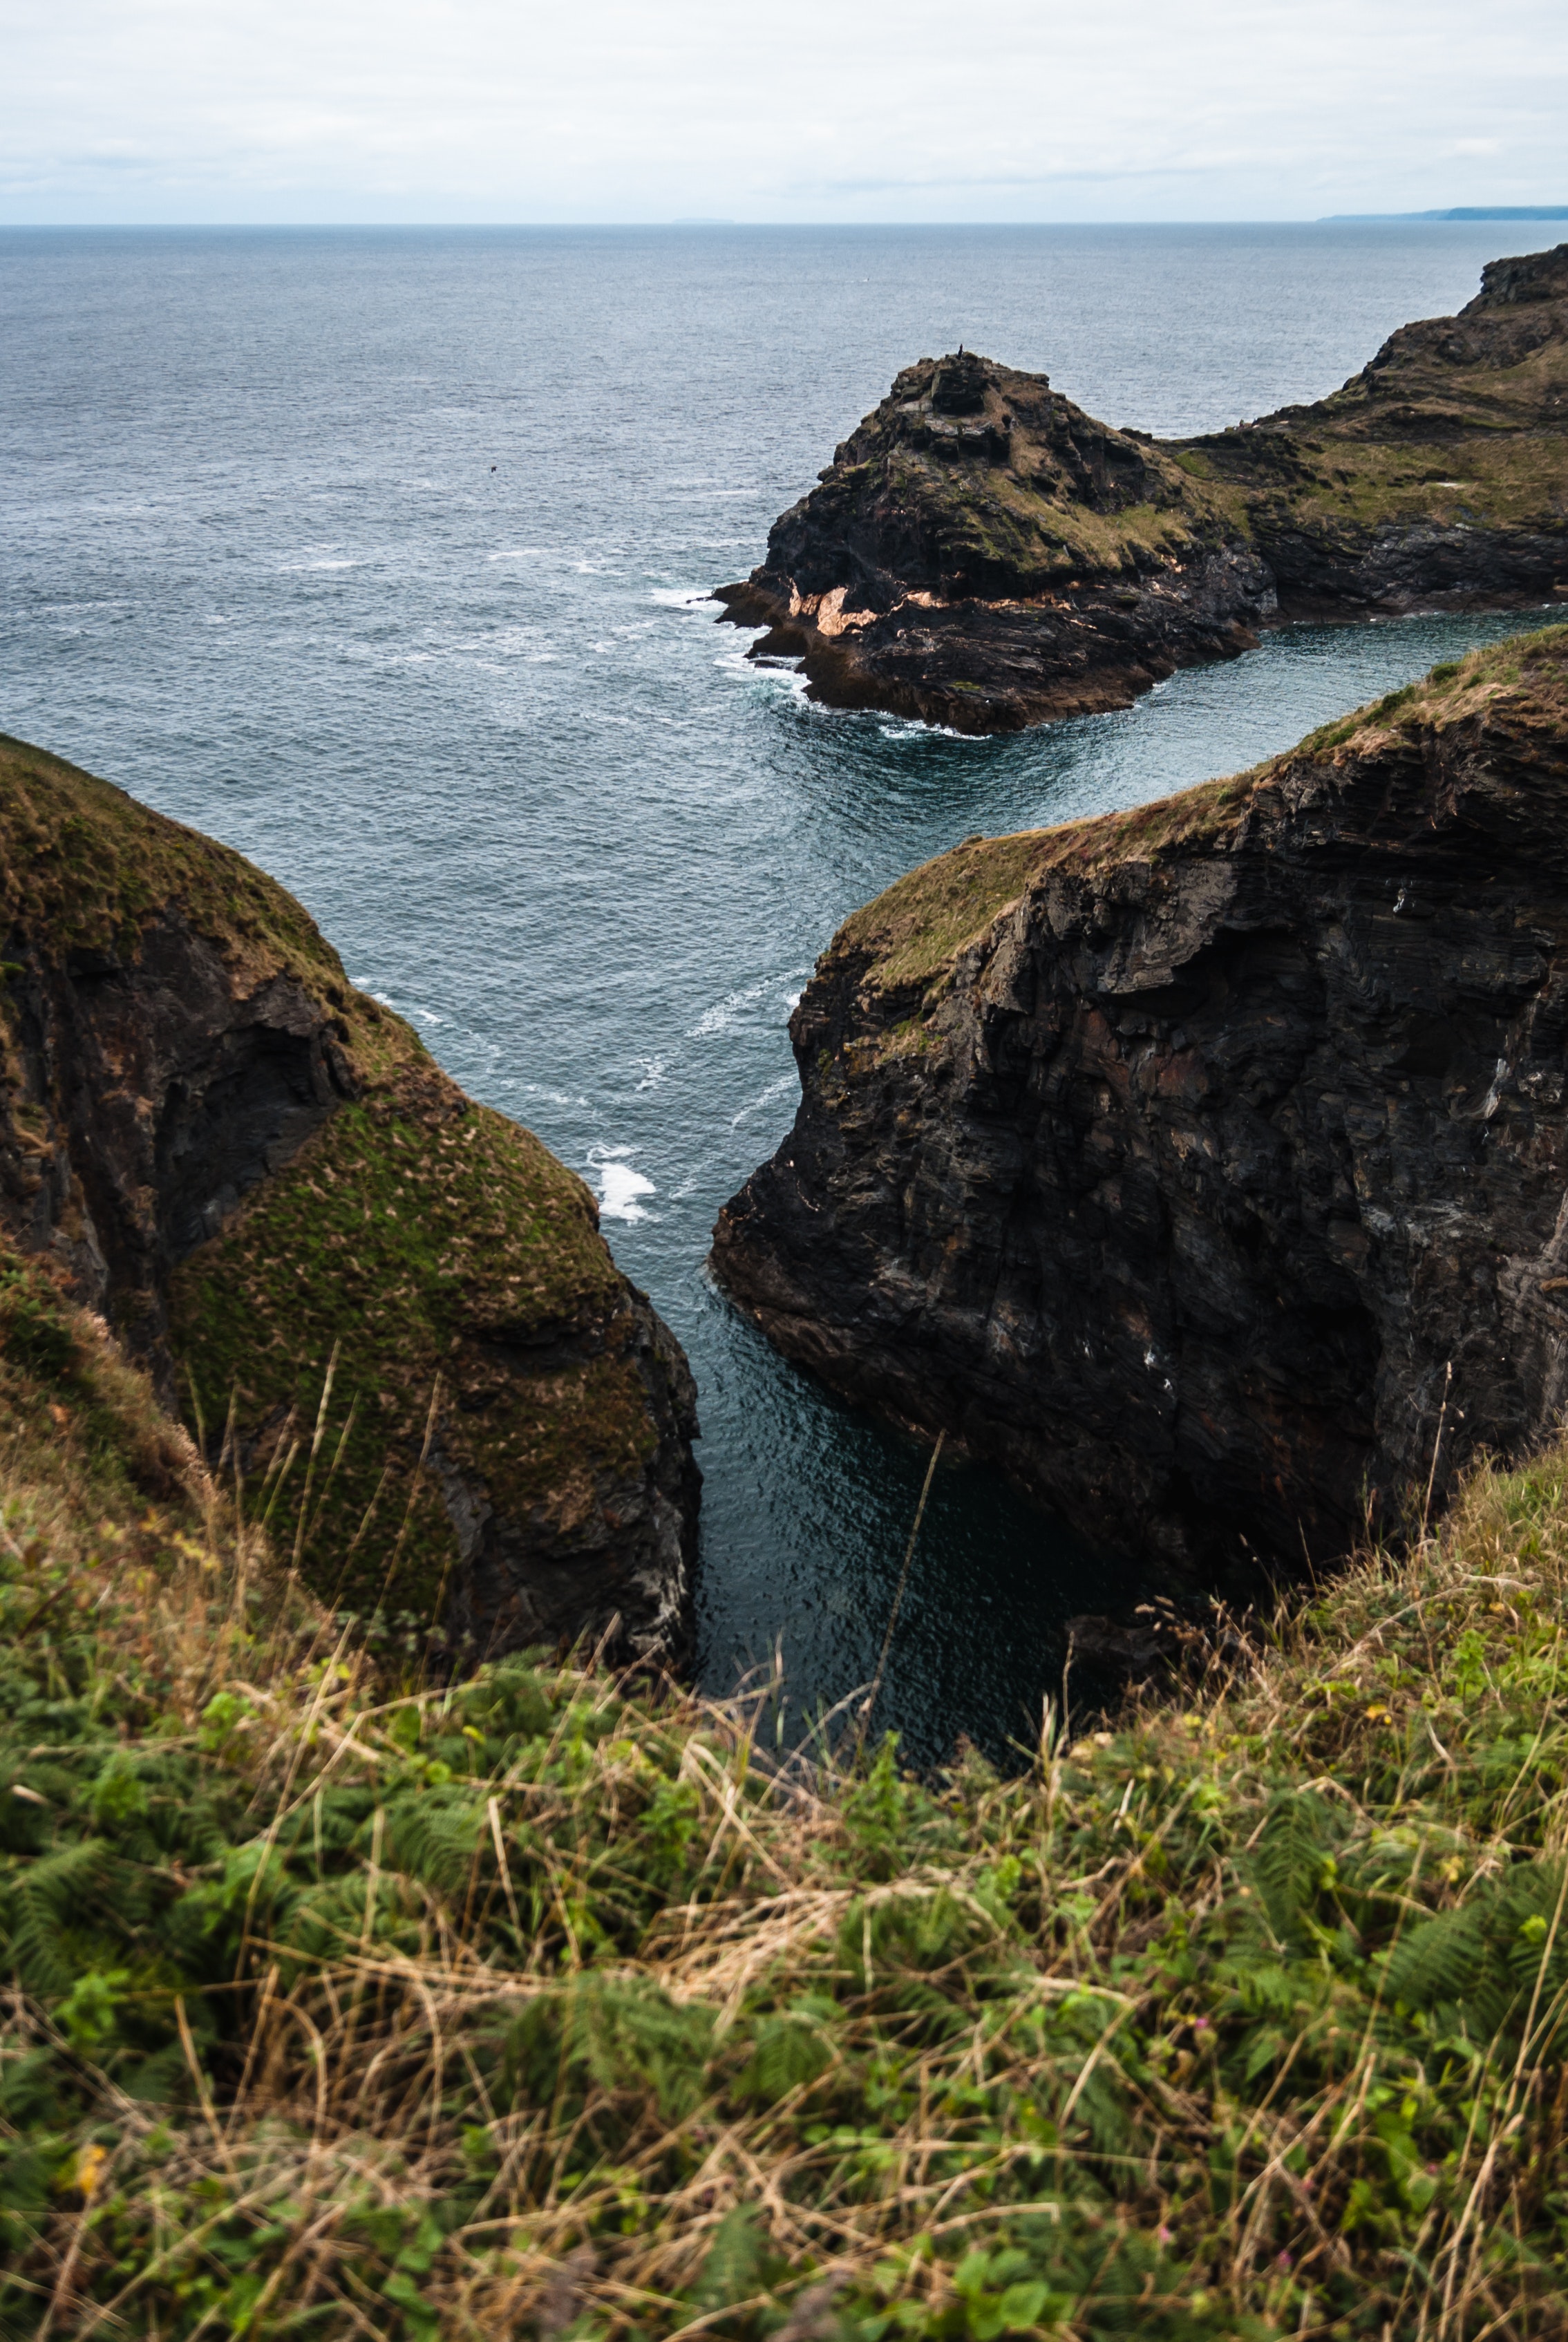
body of water, coast, headland, sea, cliff, coastal and oceanic landforms, rock, klippe, promontory, ocean, shore, sky, water, terrain, cape, grass, bay, highland, watercourse, cove, Raised beach, formation, bight, inlet, landscape, plant, mountain, horizon, peninsula, road, hill, sound